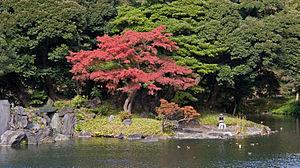
Koishikawa est l'un des quartiers de l'arrondissement de Bunkyō à Tokyo. Le quartier est essentiellement résidentiel.
Koishikawa Kōraku-en est un jardin japonais situé à proximité du Tokyo Dome dans le quartier de Koishikawa de l'arrondissement de Bunkyō, à Tōkyō. Il comporte un lac central et plusieurs petites collines, ce qui en fait un lieu de promenade apprécié, et typique des jardins de promenade de l'époque d'Edo. C'est le jardin le plus ancien de Tōkyō. Son aménagement a été entrepris en 1629 par Yorifusa Mito, neuvième fils de Ieyasu Tokugawa, daimyo et fondateur de la famille Mito du clan Tokugawa. Il a été poursuivi par son successeur, Mitsukuni Mito, avec l'aide de Shu Shinsui, un lettré confucéen de la dynastie Ming réfugié au Japon. Plusieurs paysages de Chine et du Japon y sont évoqués ou reproduits en miniature. Il occupait 25 hectares à l'origine, mais l'urbanisation de Tōkyō a réduit sa taille à 7 hectares.